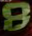
Number: 8